Steve Watson

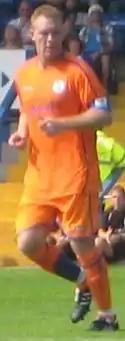
Watson playing for Sheffield Wednesday in 2008

Watson joined Sheffield Wednesday on 9 February 2007 on loan until the end of the 2006–07 season, with opportunities at West Brom limited. He made his debut the following day, starting in a 1–1 draw away to Burnley. Before he joined them, Wednesday had lost five matches in a row. However, they won six, drew four and only lost once when Watson was in the team. He was re-called by West Brom on 26 April with two matches remaining as cover for the injured Curtis Davies and the suspended Neil Clement. Watson signed for Wednesday permanently on 10 July 2007 on a free transfer. His first goal for the club came on 6 November with an equaliser in the fifth minute of stoppage time as Wednesday drew 1–1 away to West Brom.